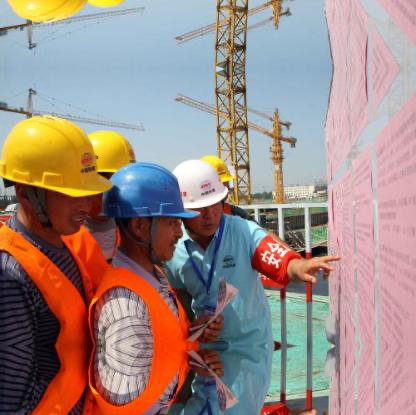
Objects in the image:
label: helmet
label: helmet
label: helmet
label: helmet
label: helmet
label: helmet